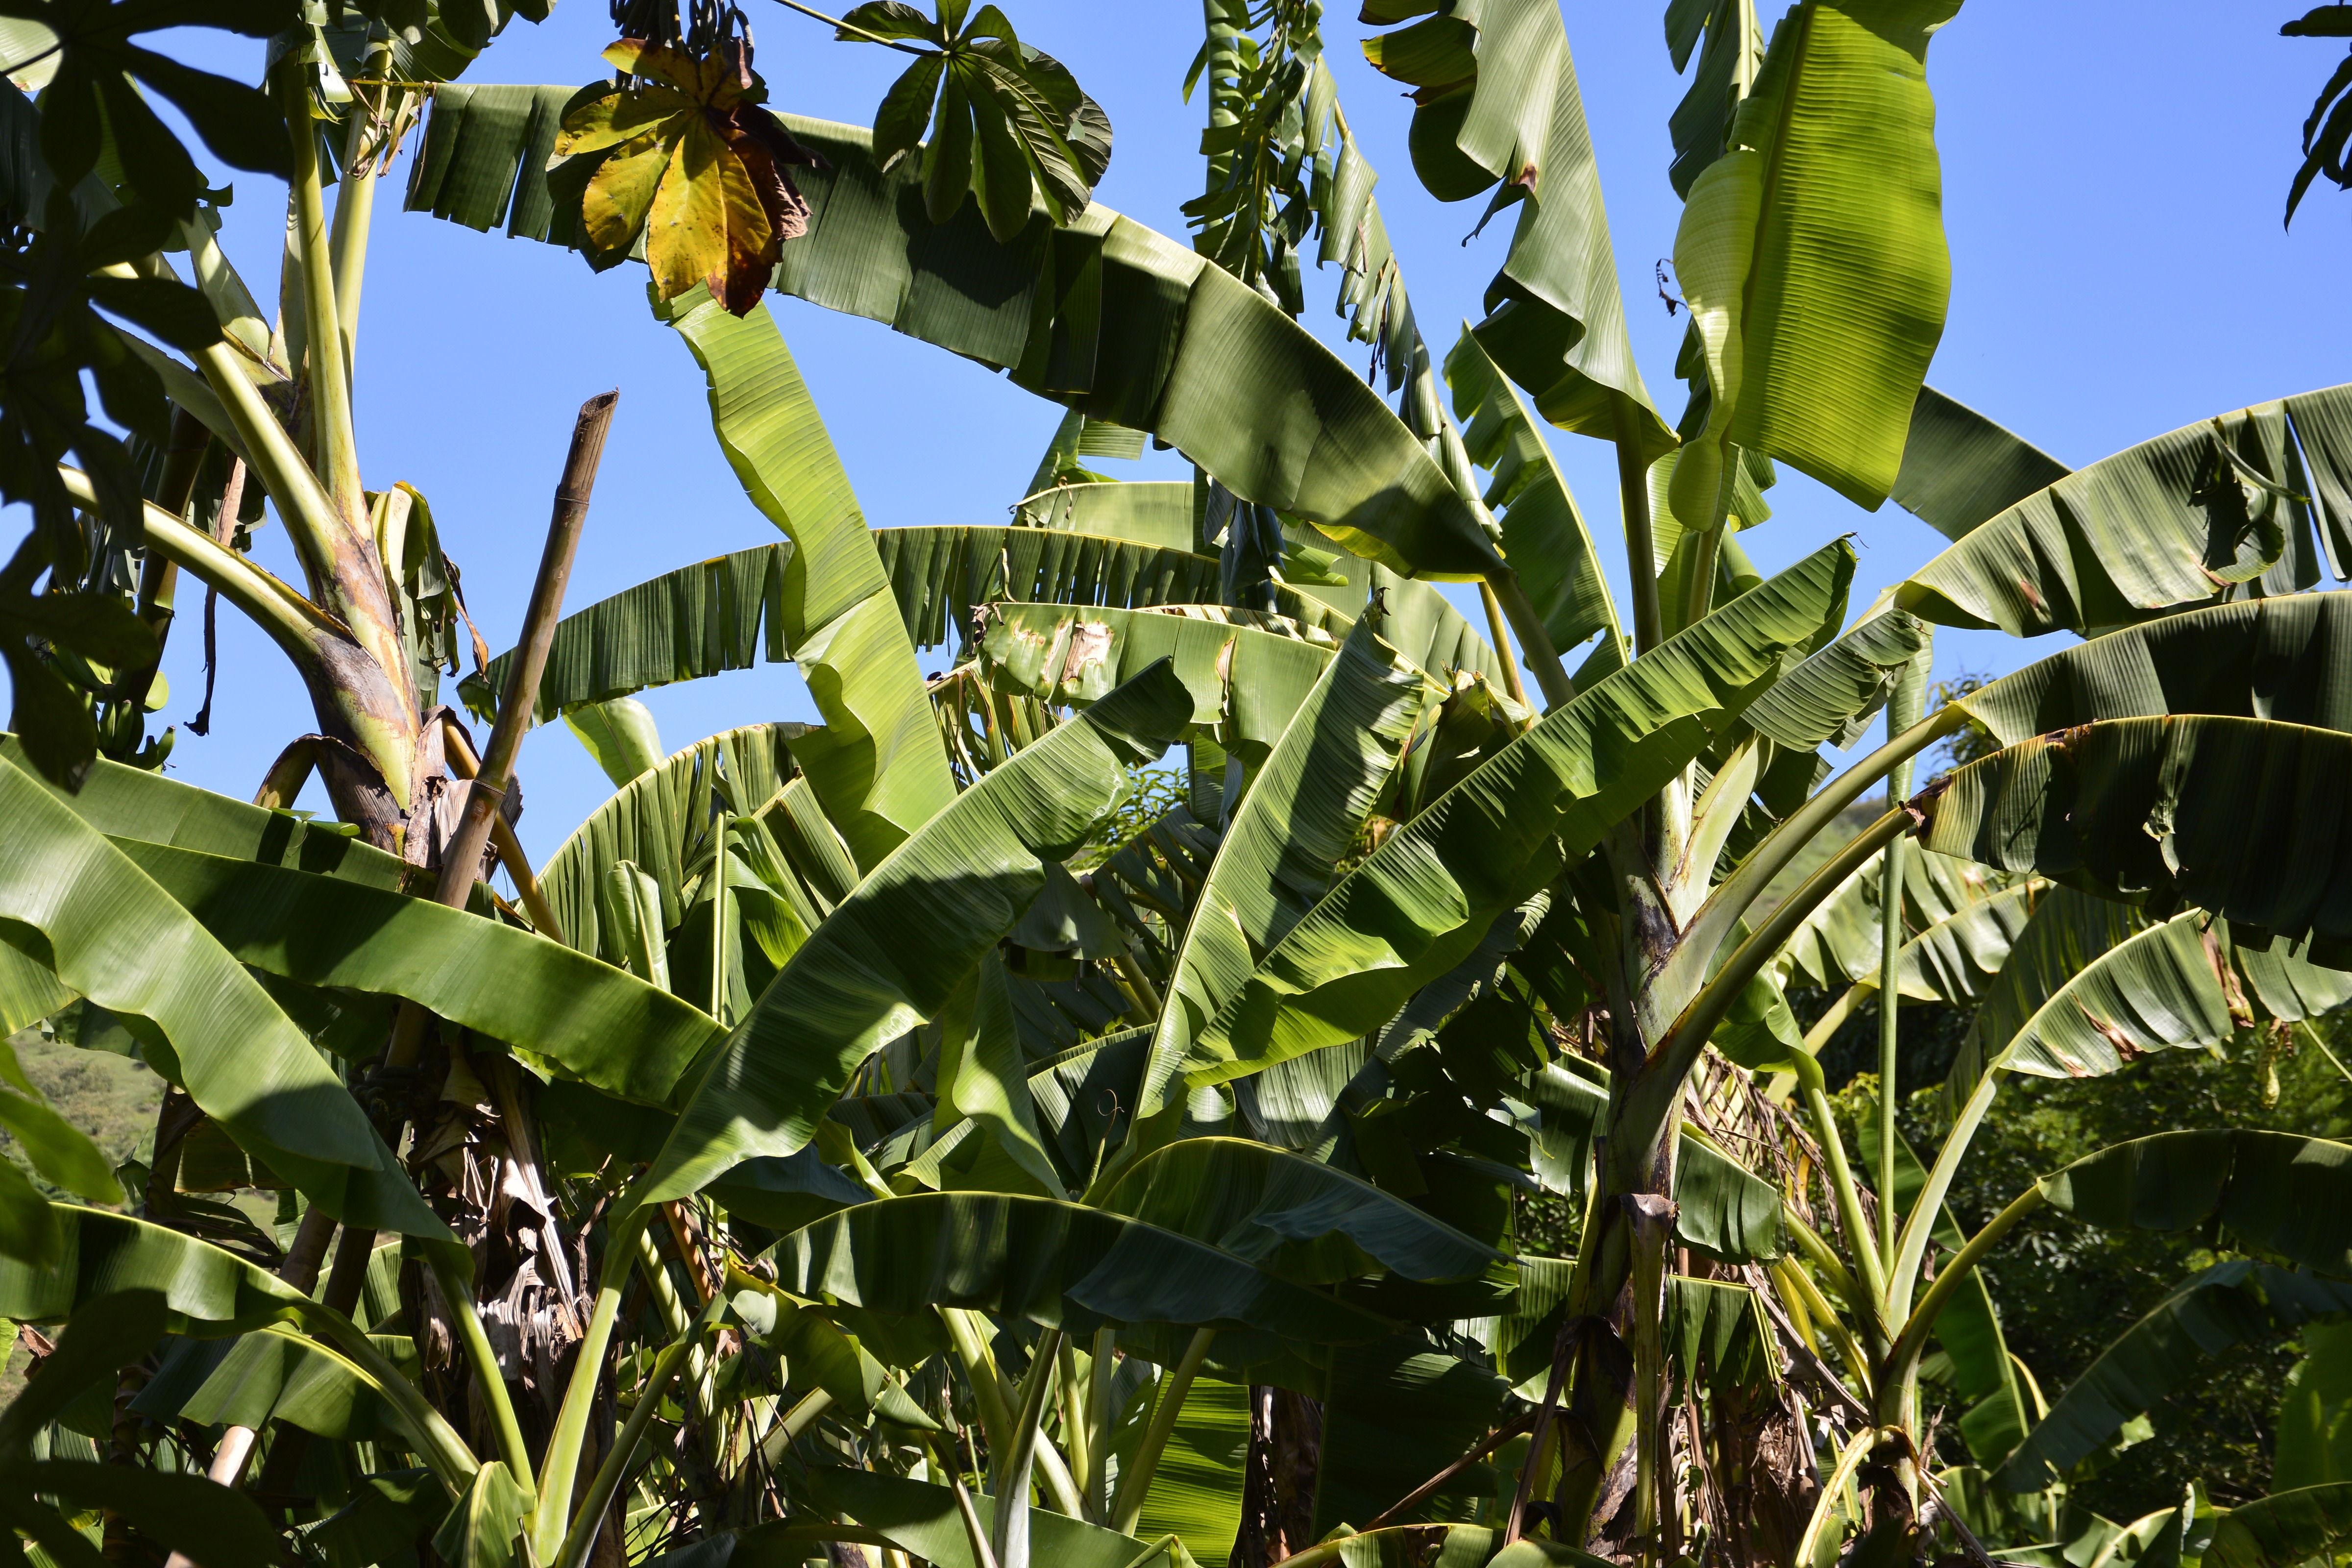
nature, plant, field, flower, food, green, produce, crop, botany, agriculture, plantation, maize, flowering plant, commodity, banana tree, grass family, food grain